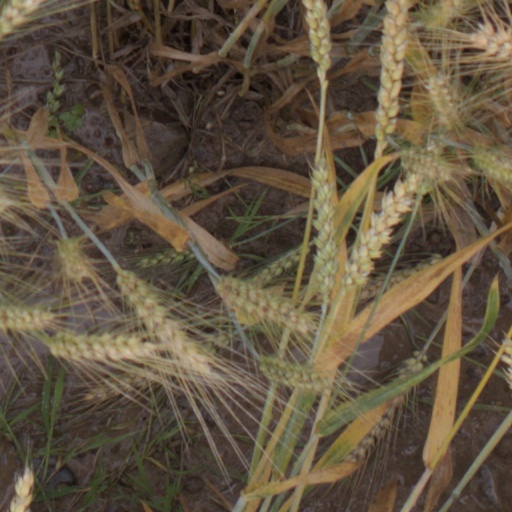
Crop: wheat